Maxim Marinin

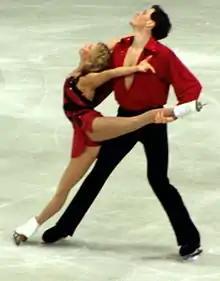
Marinin with Totmianina at the 2004 Worlds

Maxim Viktorovich Marinin (born 23 March 1977) is a Russian former competitive pair skater. With partner Tatiana Totmianina, he is the 2006 Olympic champion, two-time World champion, and five-time European champion.